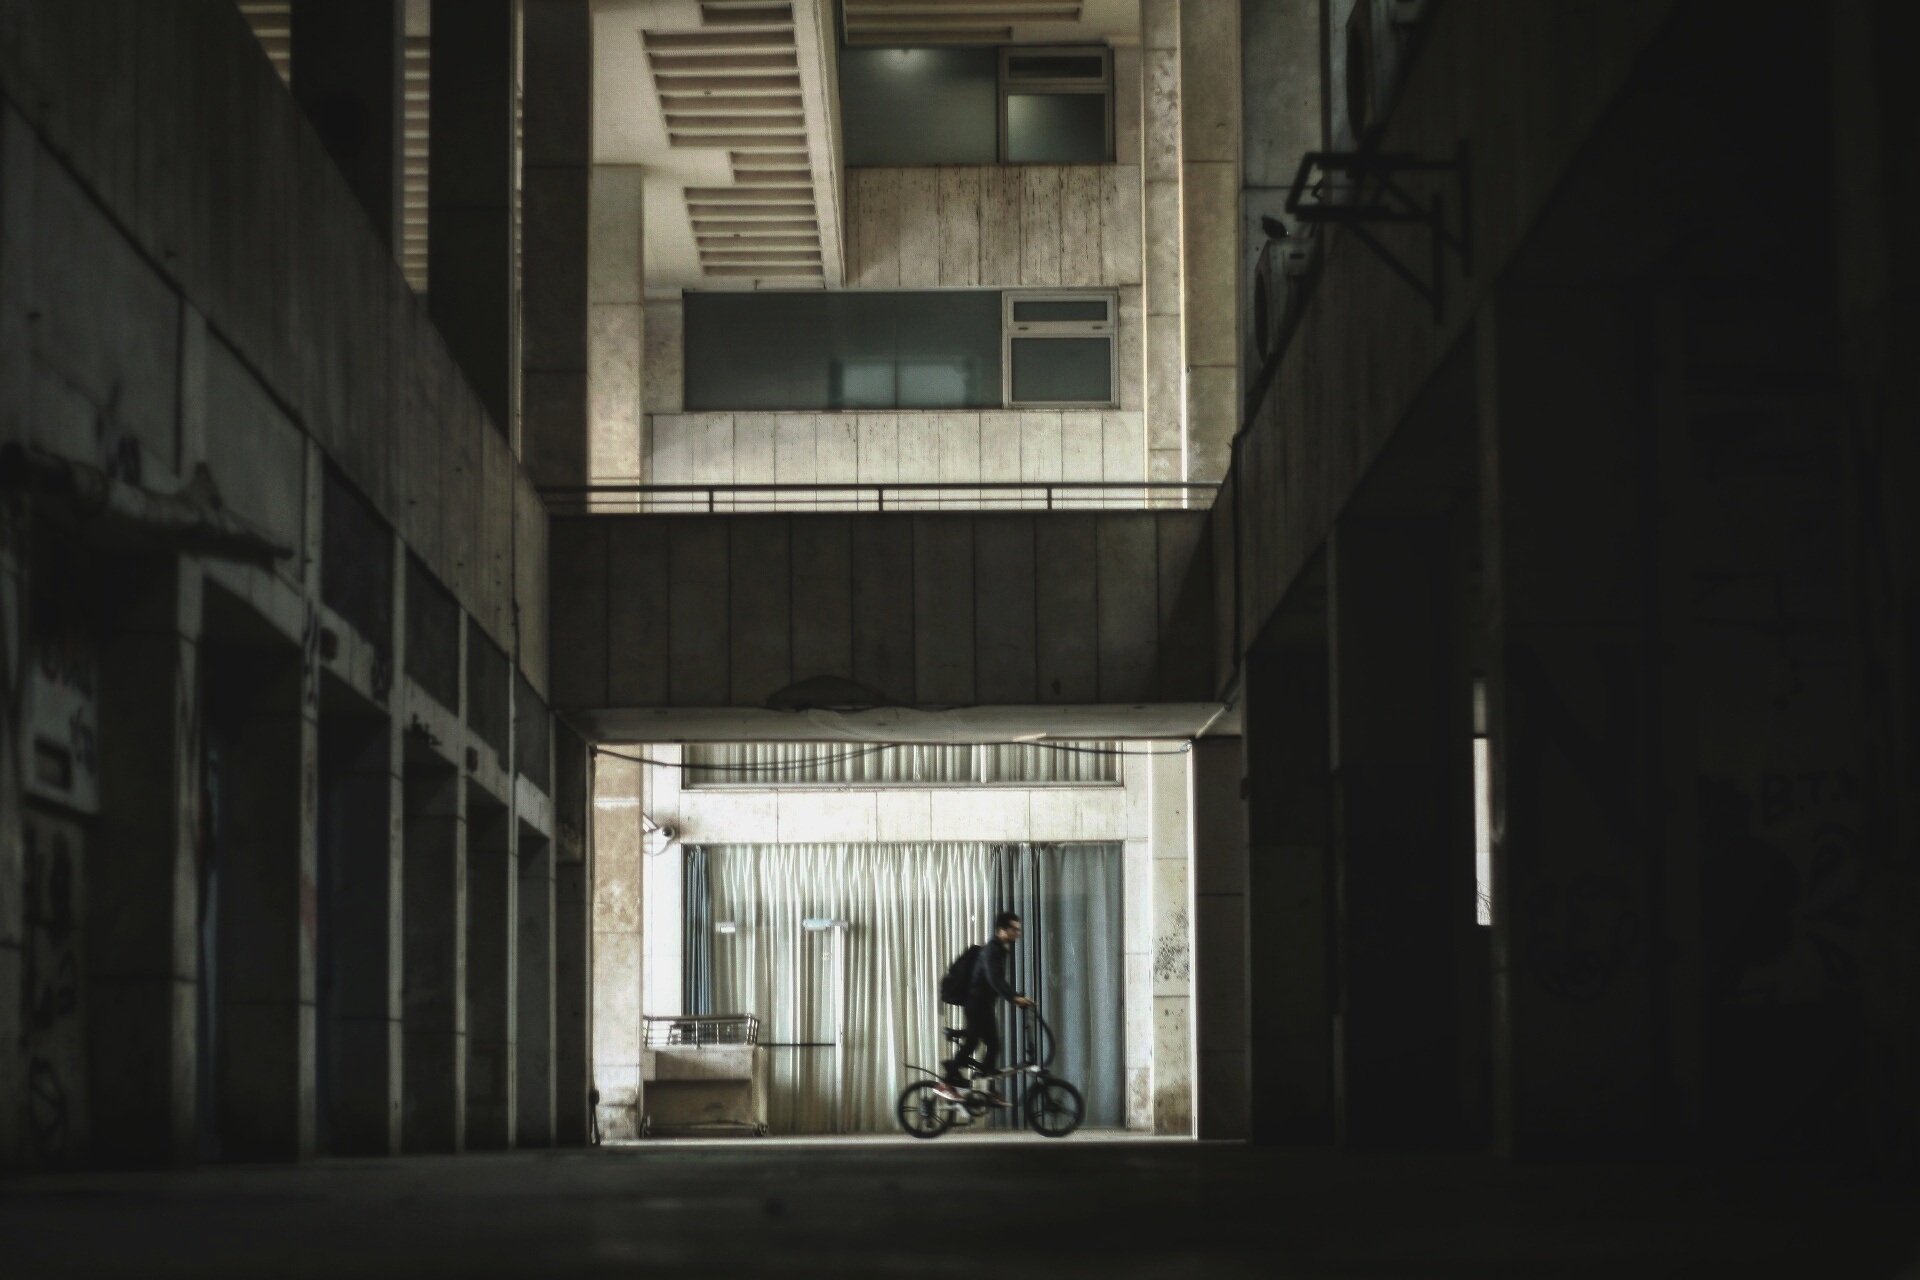
nature, outdoor, person, light, architecture, people, girl, woman, road, sport, street, house, morning, window, run, alley, bicycle, city, downtown, summer, male, recreation, motion, female, asian, young, chinese, athletic, action, park, training, facade, darkness, blue, jogging, runner, jogger, exercise, black, monochrome, lifestyle, healthy, lighting, modern, fitness, workout, activity, shoes, competition, outside, marathon, one, japanese, legs, move, chengdu, being, fit, clothes, athlete, active, screenshot, copy, wellness, korean, jog, urban area, lifestle, aban